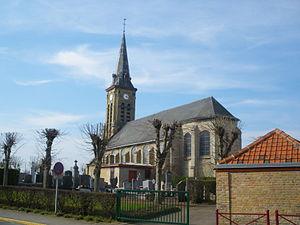
Vue de l'église Saint-Géry de Bierne.
Louis Philipp Joseph Croïn, né le 17 août 1843 à Tourcoing et mort dans la même ville le 29 juillet 1902, est un architecte français
Bierne est une commune française située dans le département du Nord, en région Hauts-de-France.